Alvin and Grace Washburn House

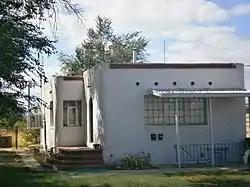
Alvin and Grace Washburn House, September 2019

The Alvin and Grace Washburn House is a historic residence in Orem, Utah, United States, that is listed on the National Register of Historic Places (NRHP).